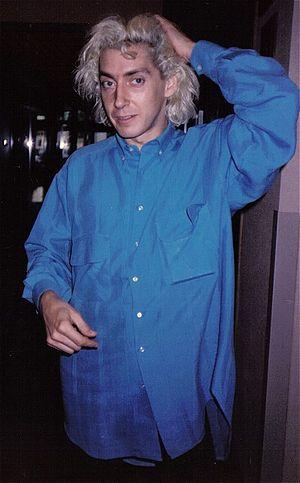
Budgie [ˈbʌdʒi], né le 21 août 1957 à St Helens, Merseyside, est un musicien britannique. Budgie est loué par ses pairs comme Stewart Copeland de The Police et Larry Mullen Junior de U2.